One Kiss

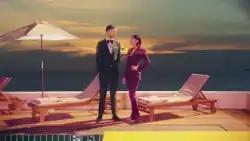
Harris appears as Lipa's waiter in the music video.

The video begins with Lipa standing in a blue robe against a green screen, before plastic palm trees are seen swaying in the background and her backup dancers soon join her while wearing teal sequin tops and pants. Lipa then dances on a pile of sand as the Sun rises behind her. In the following scenes, Lipa wears an oversized straw hat when lying on a fluffy white rug and also sits in the center of a flower while magenta petals bloom, which later turn yellow and blue. Harris is then seen at a pool, sitting on a lounge chair and wearing a suit. Lipa also sits on a lounge chair, wearing a purple suit and sunglasses as she watches a multi-coloured dragon puppet, which later has big eyes and dances by Harris. In the same scene, Lipa stands on a diving board while her backup dancers raise their legs, sitting on the patio. She later sits on the board, while Harris carries a martini tray behind her, which Lipa goes on to take an appetizer from. Lipa's backup dancers are then seen wearing the puppet head, with the puppet flying in the sky. In the final scene, Lipa lies on a bubbled window. The visual closes with the camera turning towards the director, who shuts it off.